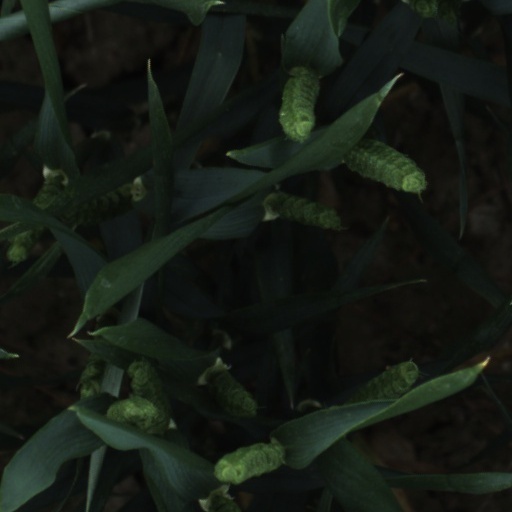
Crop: wheat